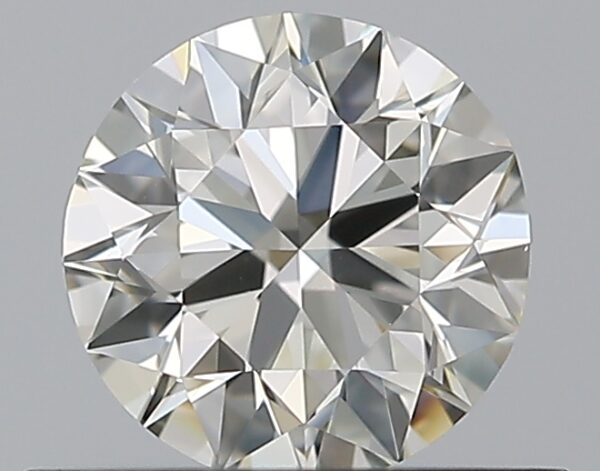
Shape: round
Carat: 0.5
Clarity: VVS2
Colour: K
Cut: EX
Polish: EX
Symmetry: VG
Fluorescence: N
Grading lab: GIA
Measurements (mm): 5.02 x 5.08 x 3.16